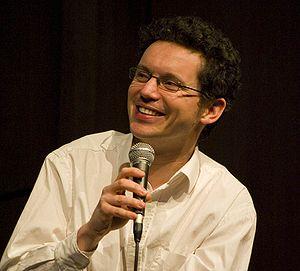
Juin : en Chine, découverte du site de Mancheng avec, entre autres, deux linceuls de jade cousus d’or destinés aux dépouilles du prince de la dynastie Han Liu Sheng et de son épouse Dou Wan.
Wendelin Werner est un mathématicien français né le 23 septembre 1968 à Cologne en Allemagne, professeur de mathématiques à l'ETH Zürich et lauréat de la médaille Fields en 2006. Il est membre de l'Académie des sciences depuis décembre 2008.
Le prix international Line et Michel Loève pour la théorie des probabilités, plus simplement appelé prix Loève, a été créé par la veuve du mathématicien Michel Loève, en son honneur.